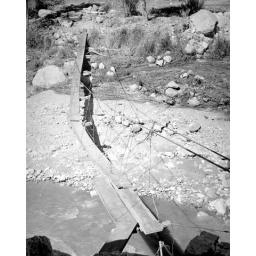
Plank bridge across ba creek to the campground to enable campers to cross over from trail. Oct 1952. Nps, leding.